Brad Williams (comedian)

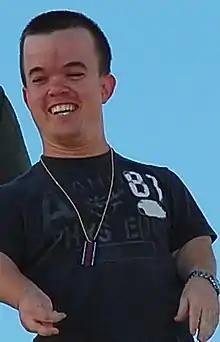
Williams in 2007

Brad Williams (born January 13, 1984) is an American stand-up comedian and actor who has appeared in numerous films and television shows. He was born with achondroplasia.